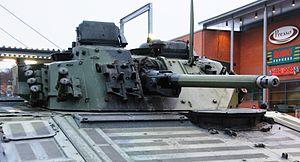
Les obus de calibre 30 mm sont habituellement tirés par des canons automatiques. Les plus connus et utilisés sont les obus 30 × 173 mm et 30 × 113 mm, standards de l'OTAN, et l'obus soviétique 30 × 165 mm.
Un canon automatique est une arme à feu à fonctionnement automatique, chambrée pour une munition de calibre égal ou supérieur à 15 millimètres. Généralement, ceux des plus petits calibres, jusqu'à 40 millimètres, sont dits mitrailleurs, du fait de leur grande cadence de tir.
Le Véhicule de combat 90 ou Stridsfordon 90 est un véhicule de combat d'infanterie suédois conçu par Hägglunds / Bofors et actuellement produit par BAE Systems Hägglunds. La production du CV 90 a débuté en 1993 et, depuis, plus de 1 000 véhicules ont été commandés. La version transport de troupe emporte 7 à 8 soldats et a un équipage de trois personnes.